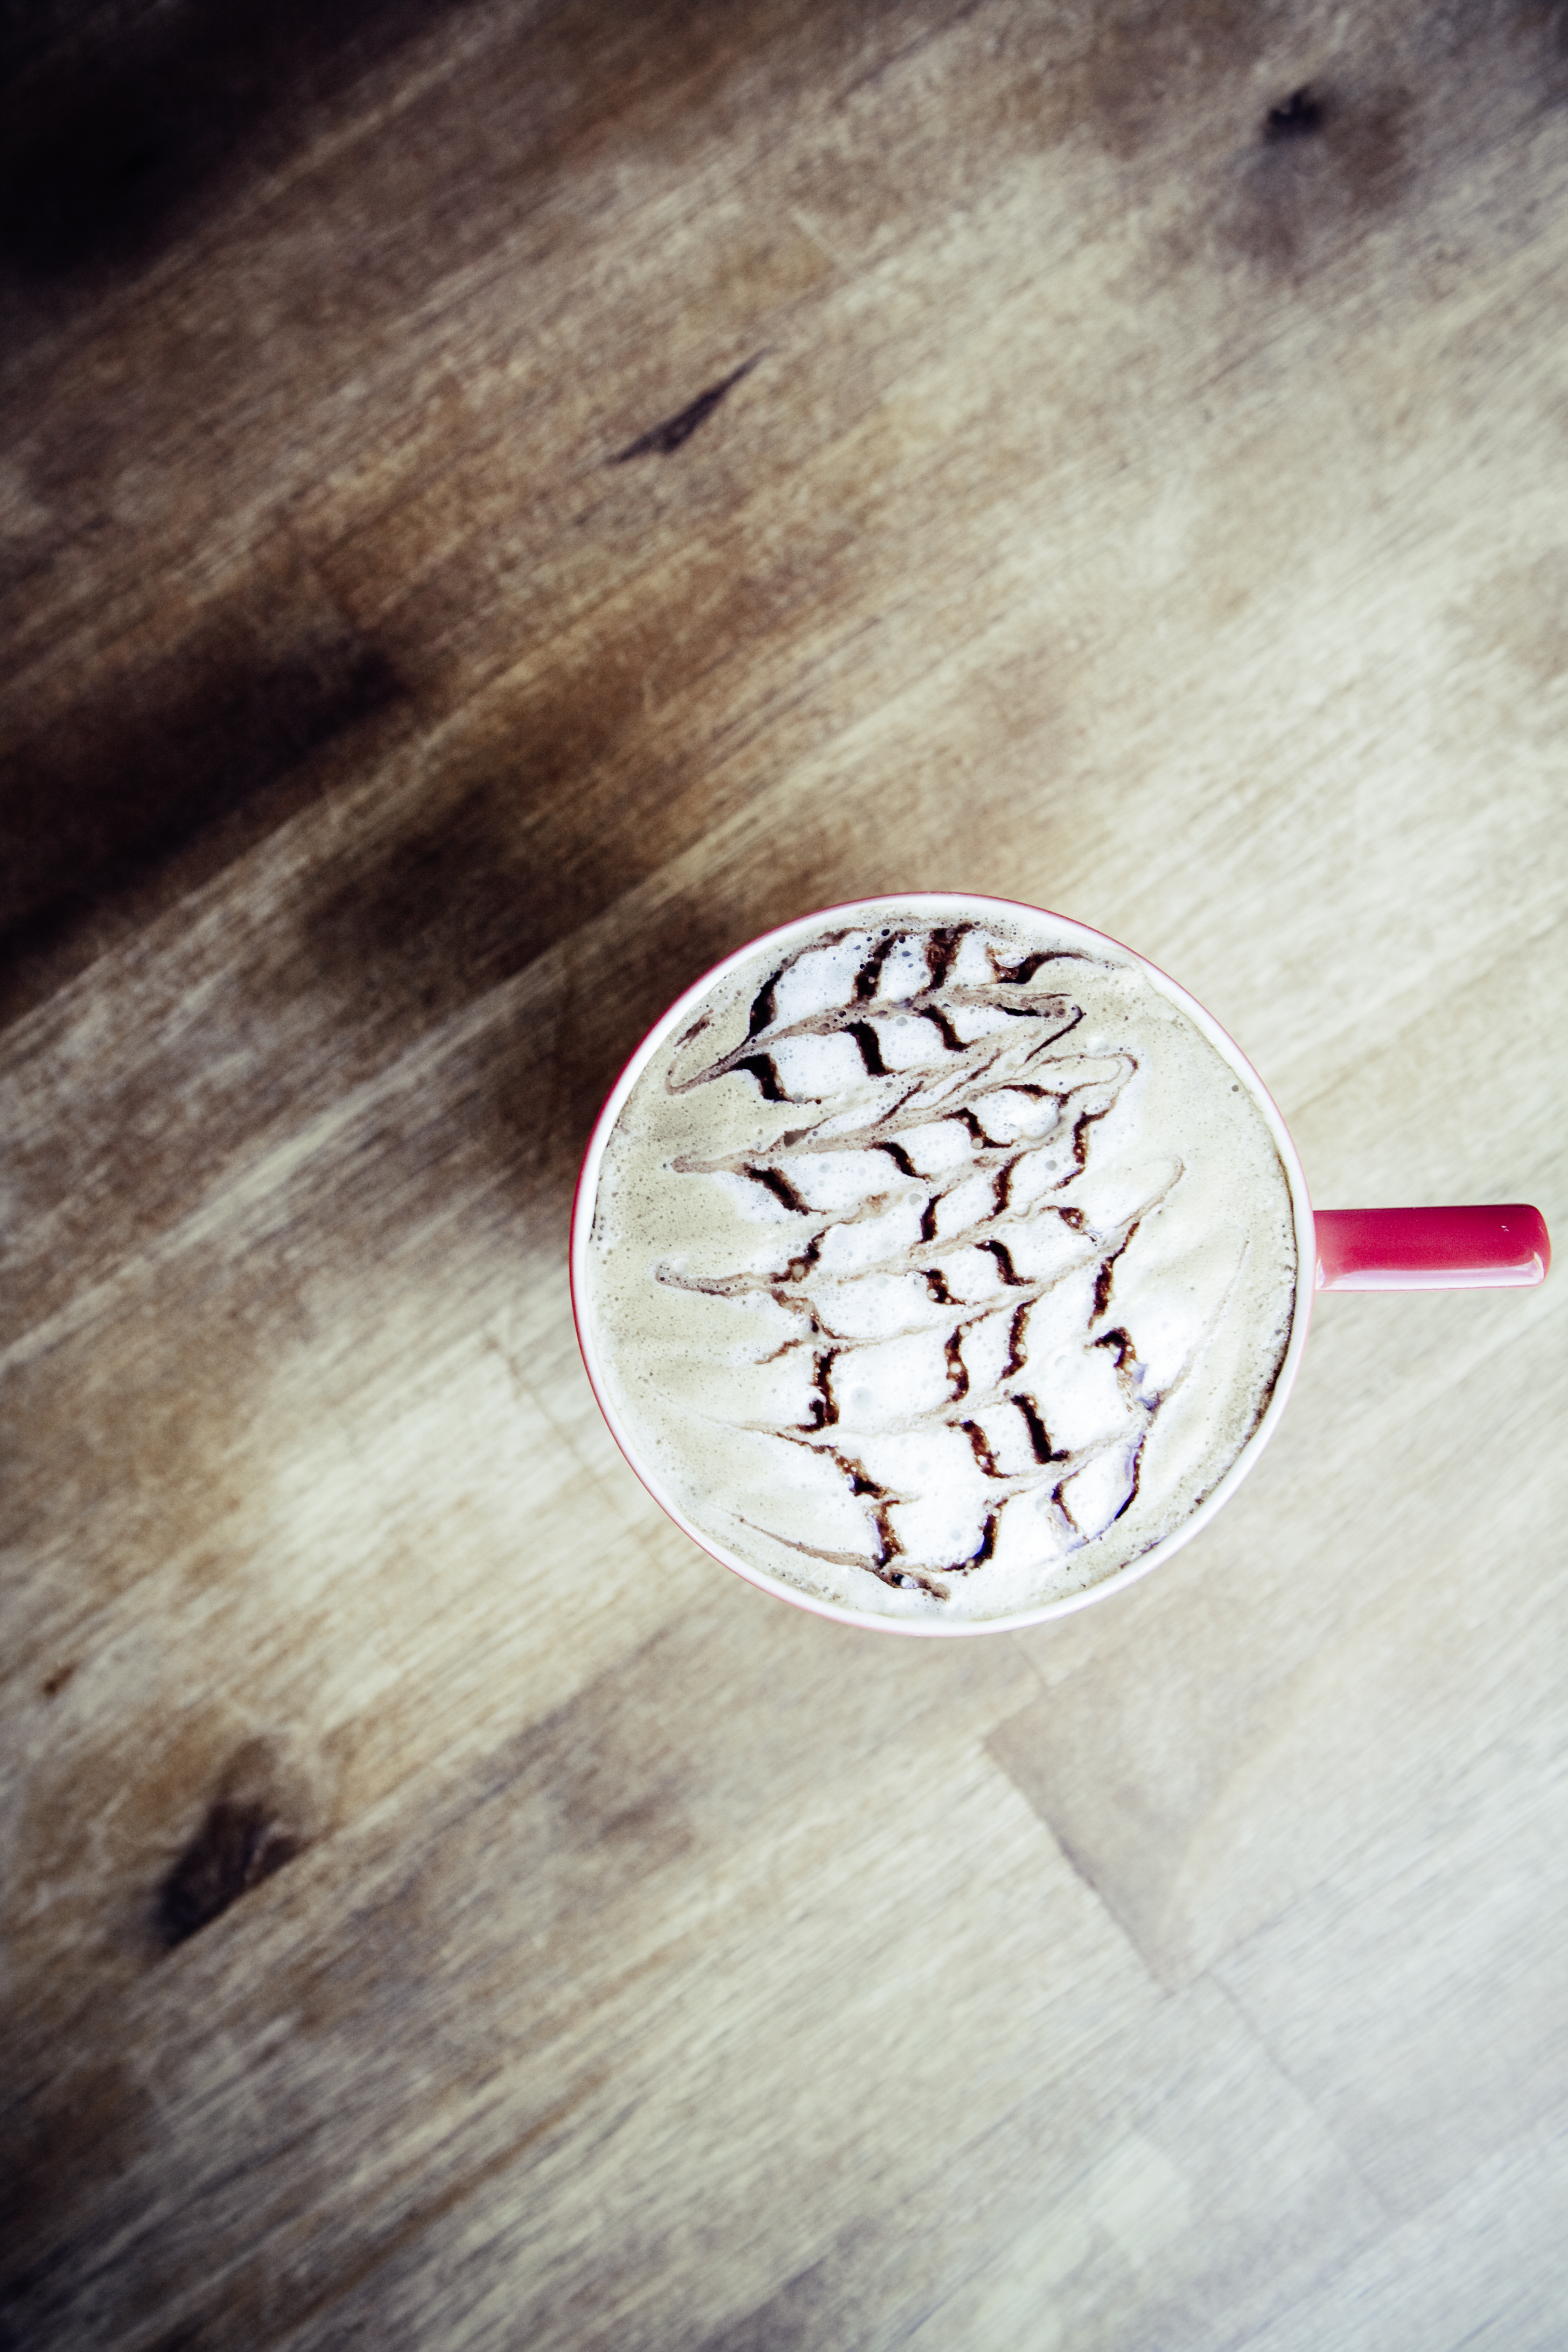
hand, table, coffee, wood, white, cup, color, beverage, drink, mug, material, circle, close up, jewellery, eye, skin, organ, shape, macro photography